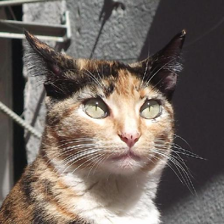
Label: animals